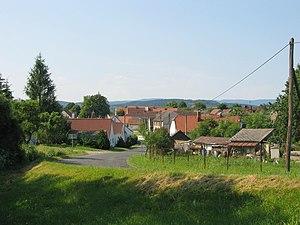
Kejnice est une commune du district de Klatovy, dans la région de Plzeň, en République tchèque. Sa population s'élevait à 107 habitants en 2017.